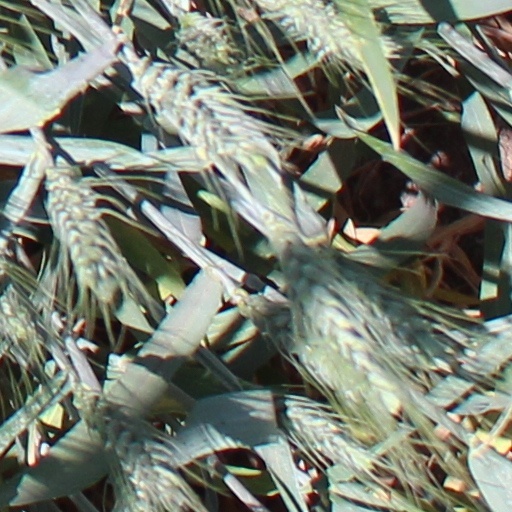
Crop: wheat